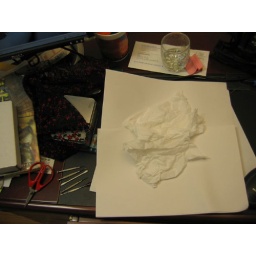
A scissor on the side just in-case, and some Kleenex paper as cushion in case the mirror falls out.